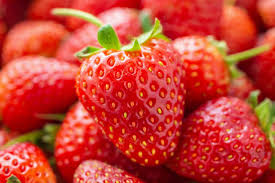
Label: Strawberry